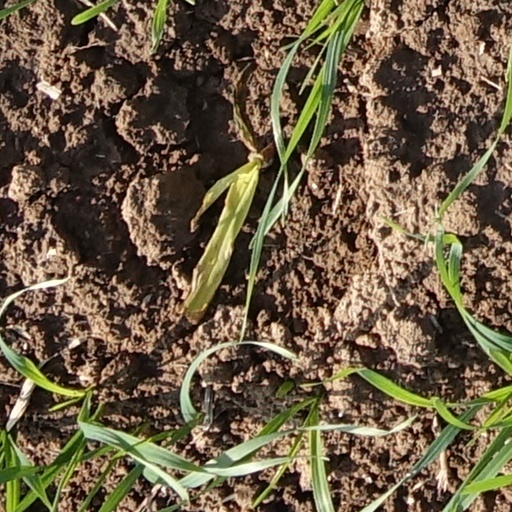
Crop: wheat